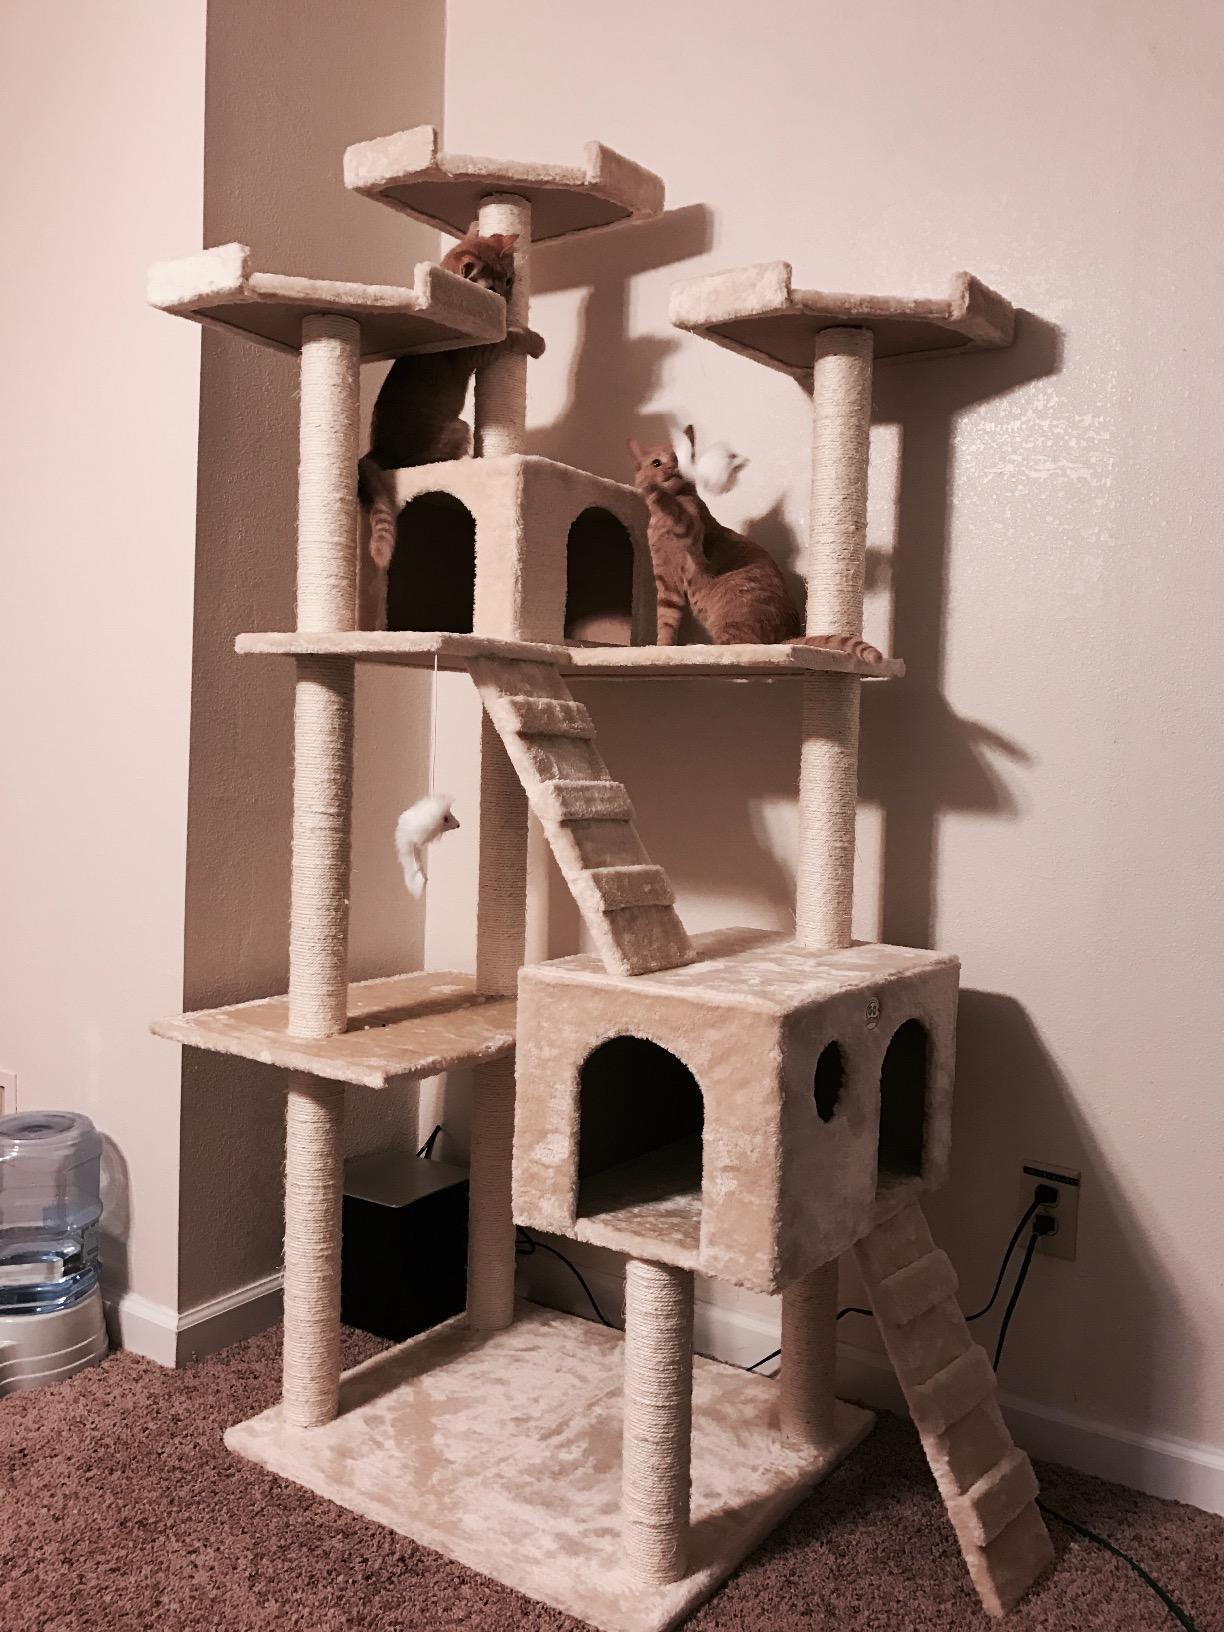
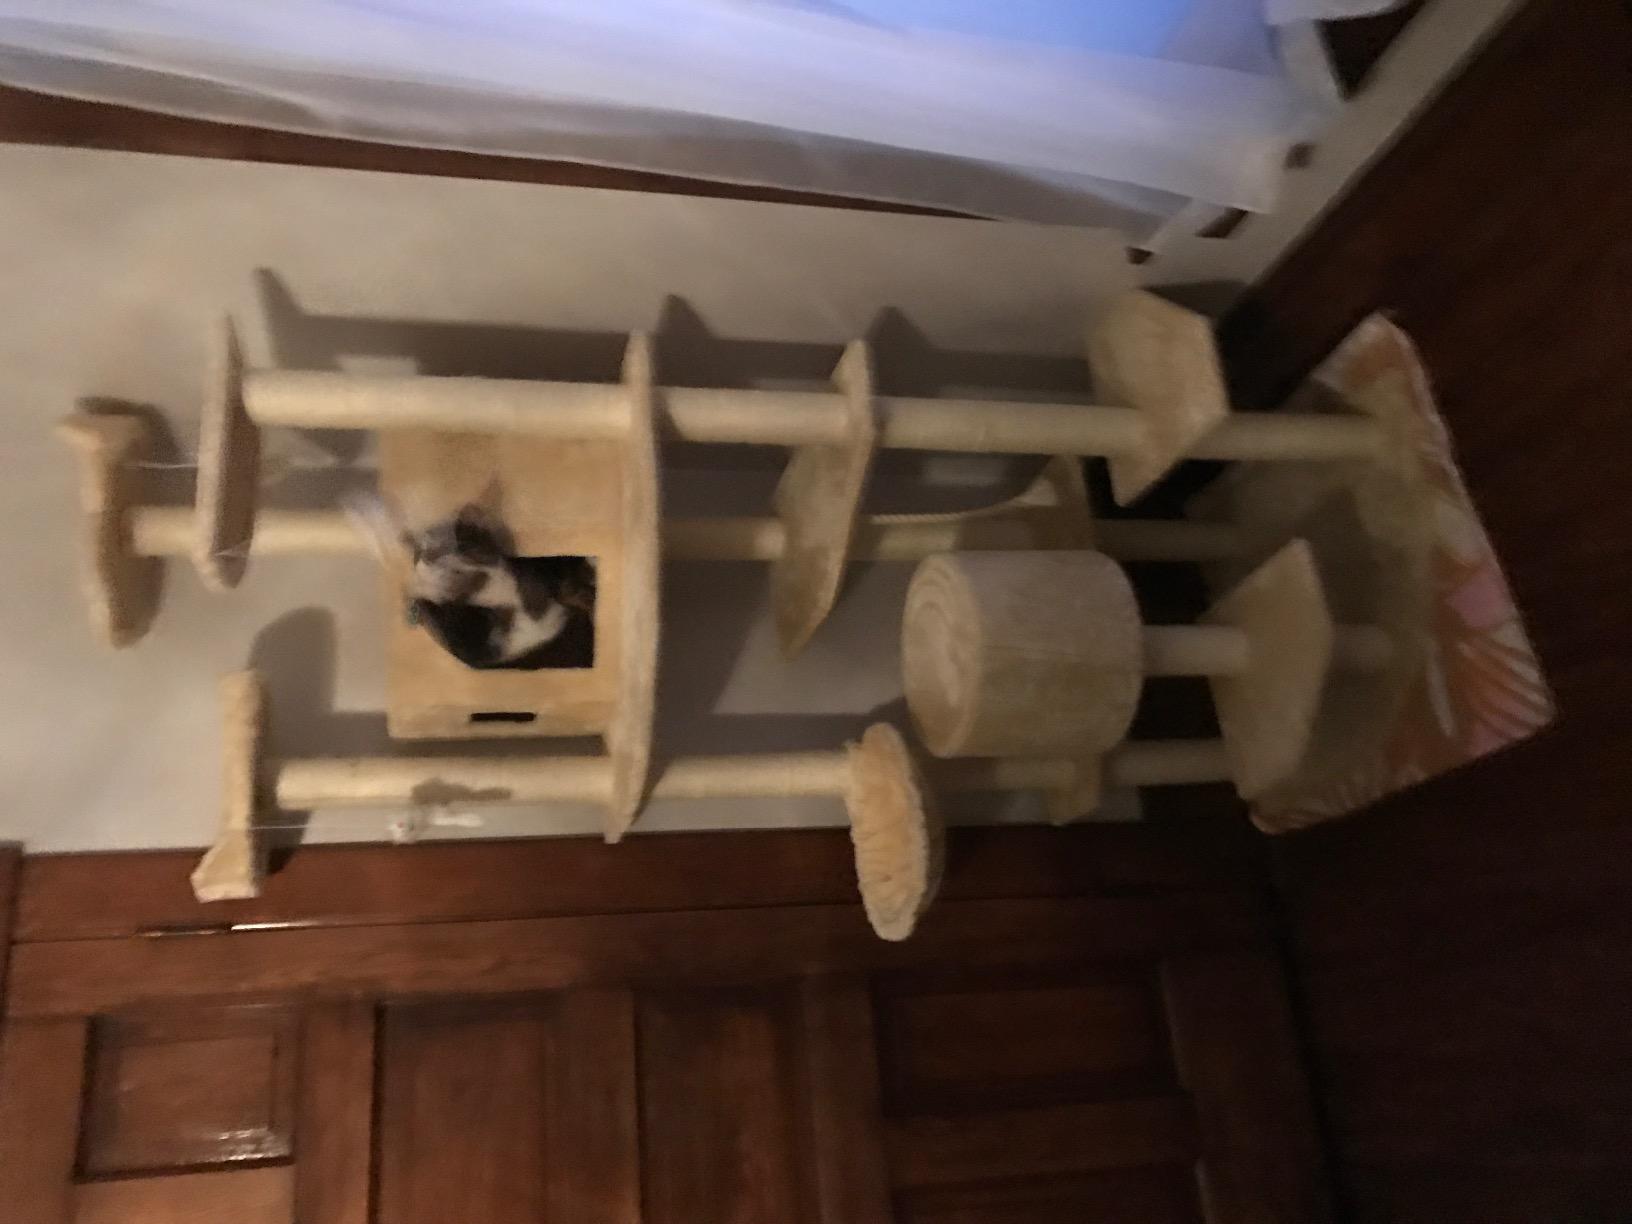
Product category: items_cat tree
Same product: no